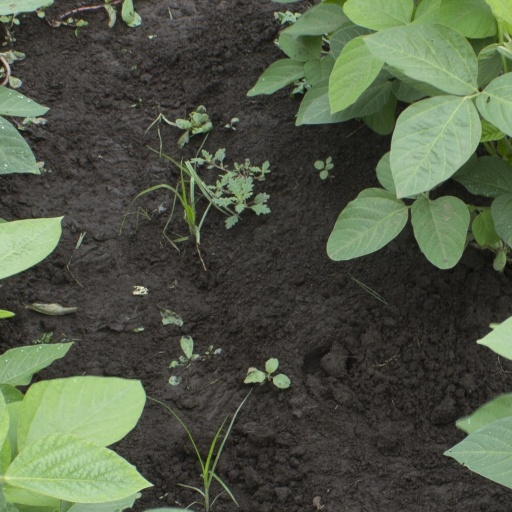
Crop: soybean